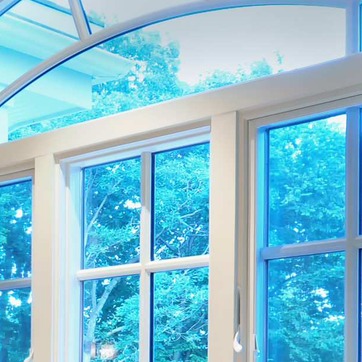
Material: glass